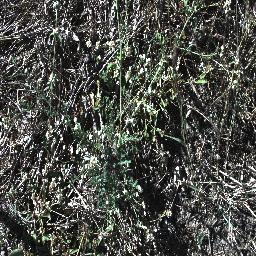
Label: parthenium